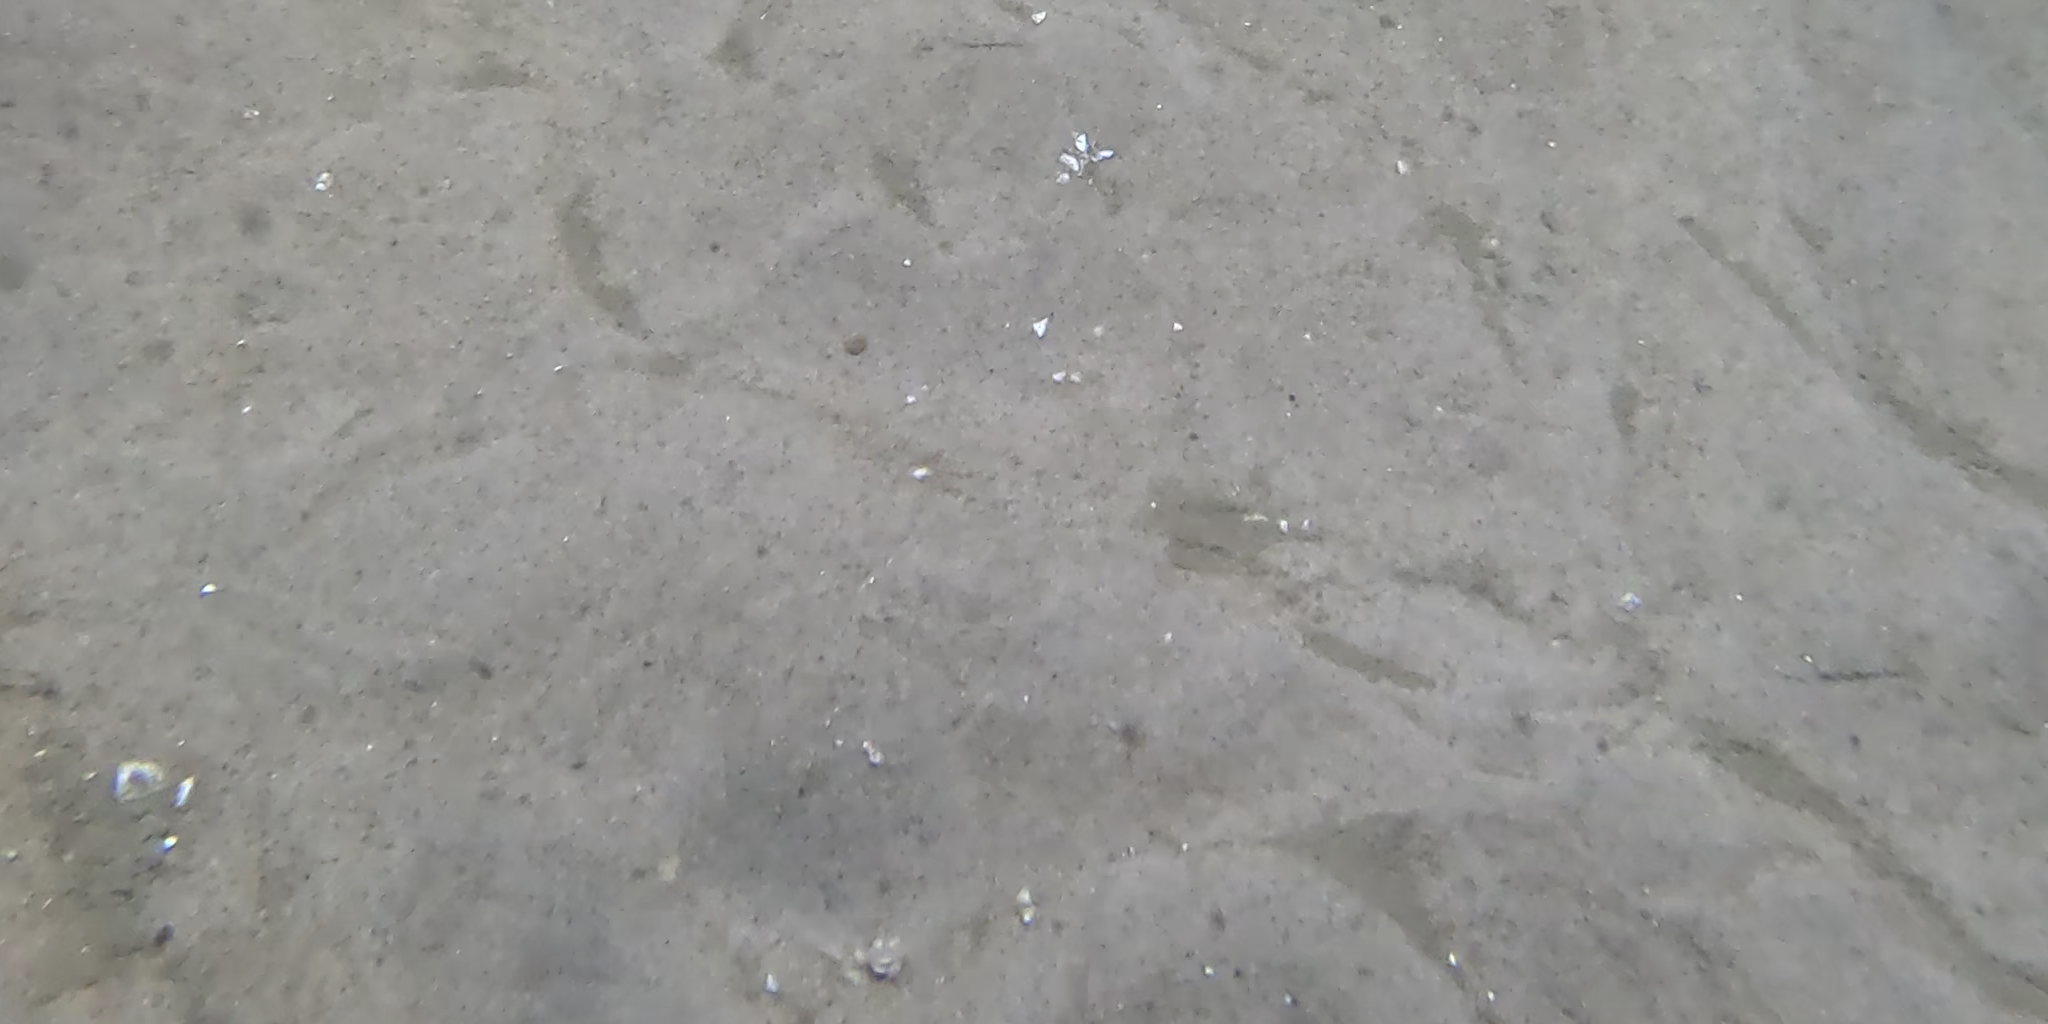
Seabed habitat: sand